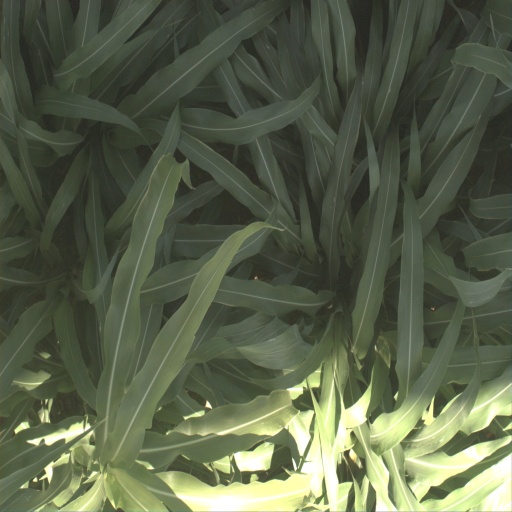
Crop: sorghum